Doomsday (2008 film)

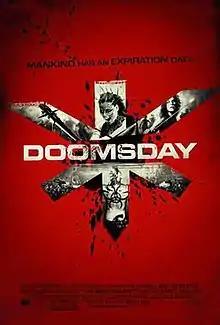
Theatrical release poster

Doomsday is a 2008 science fiction action film written and directed by Neil Marshall. The film takes place in the future in Scotland, which has been quarantined because of a deadly virus. When the virus is found in London, political leaders send a team led by Major Eden Sinclair (Rhona Mitra) to Scotland to find a possible cure. Sinclair's team runs into two types of survivors: marauders and medieval knights. "Doomsday" was conceived by Marshall based on the idea of futuristic soldiers facing medieval knights. In producing the film, he drew inspiration from various movies, including "Mad Max", "Escape from New York" and "28 Days Later".